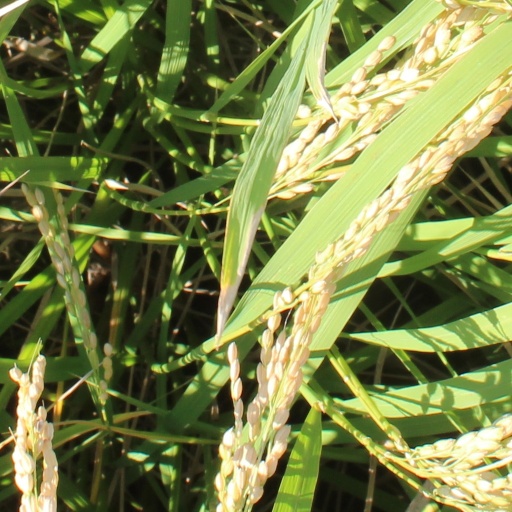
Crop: rice